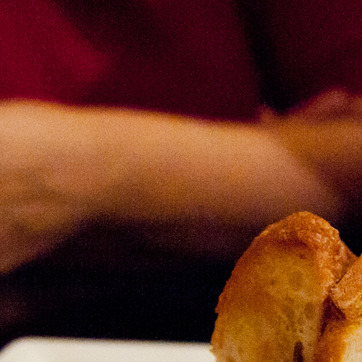
Material: skin